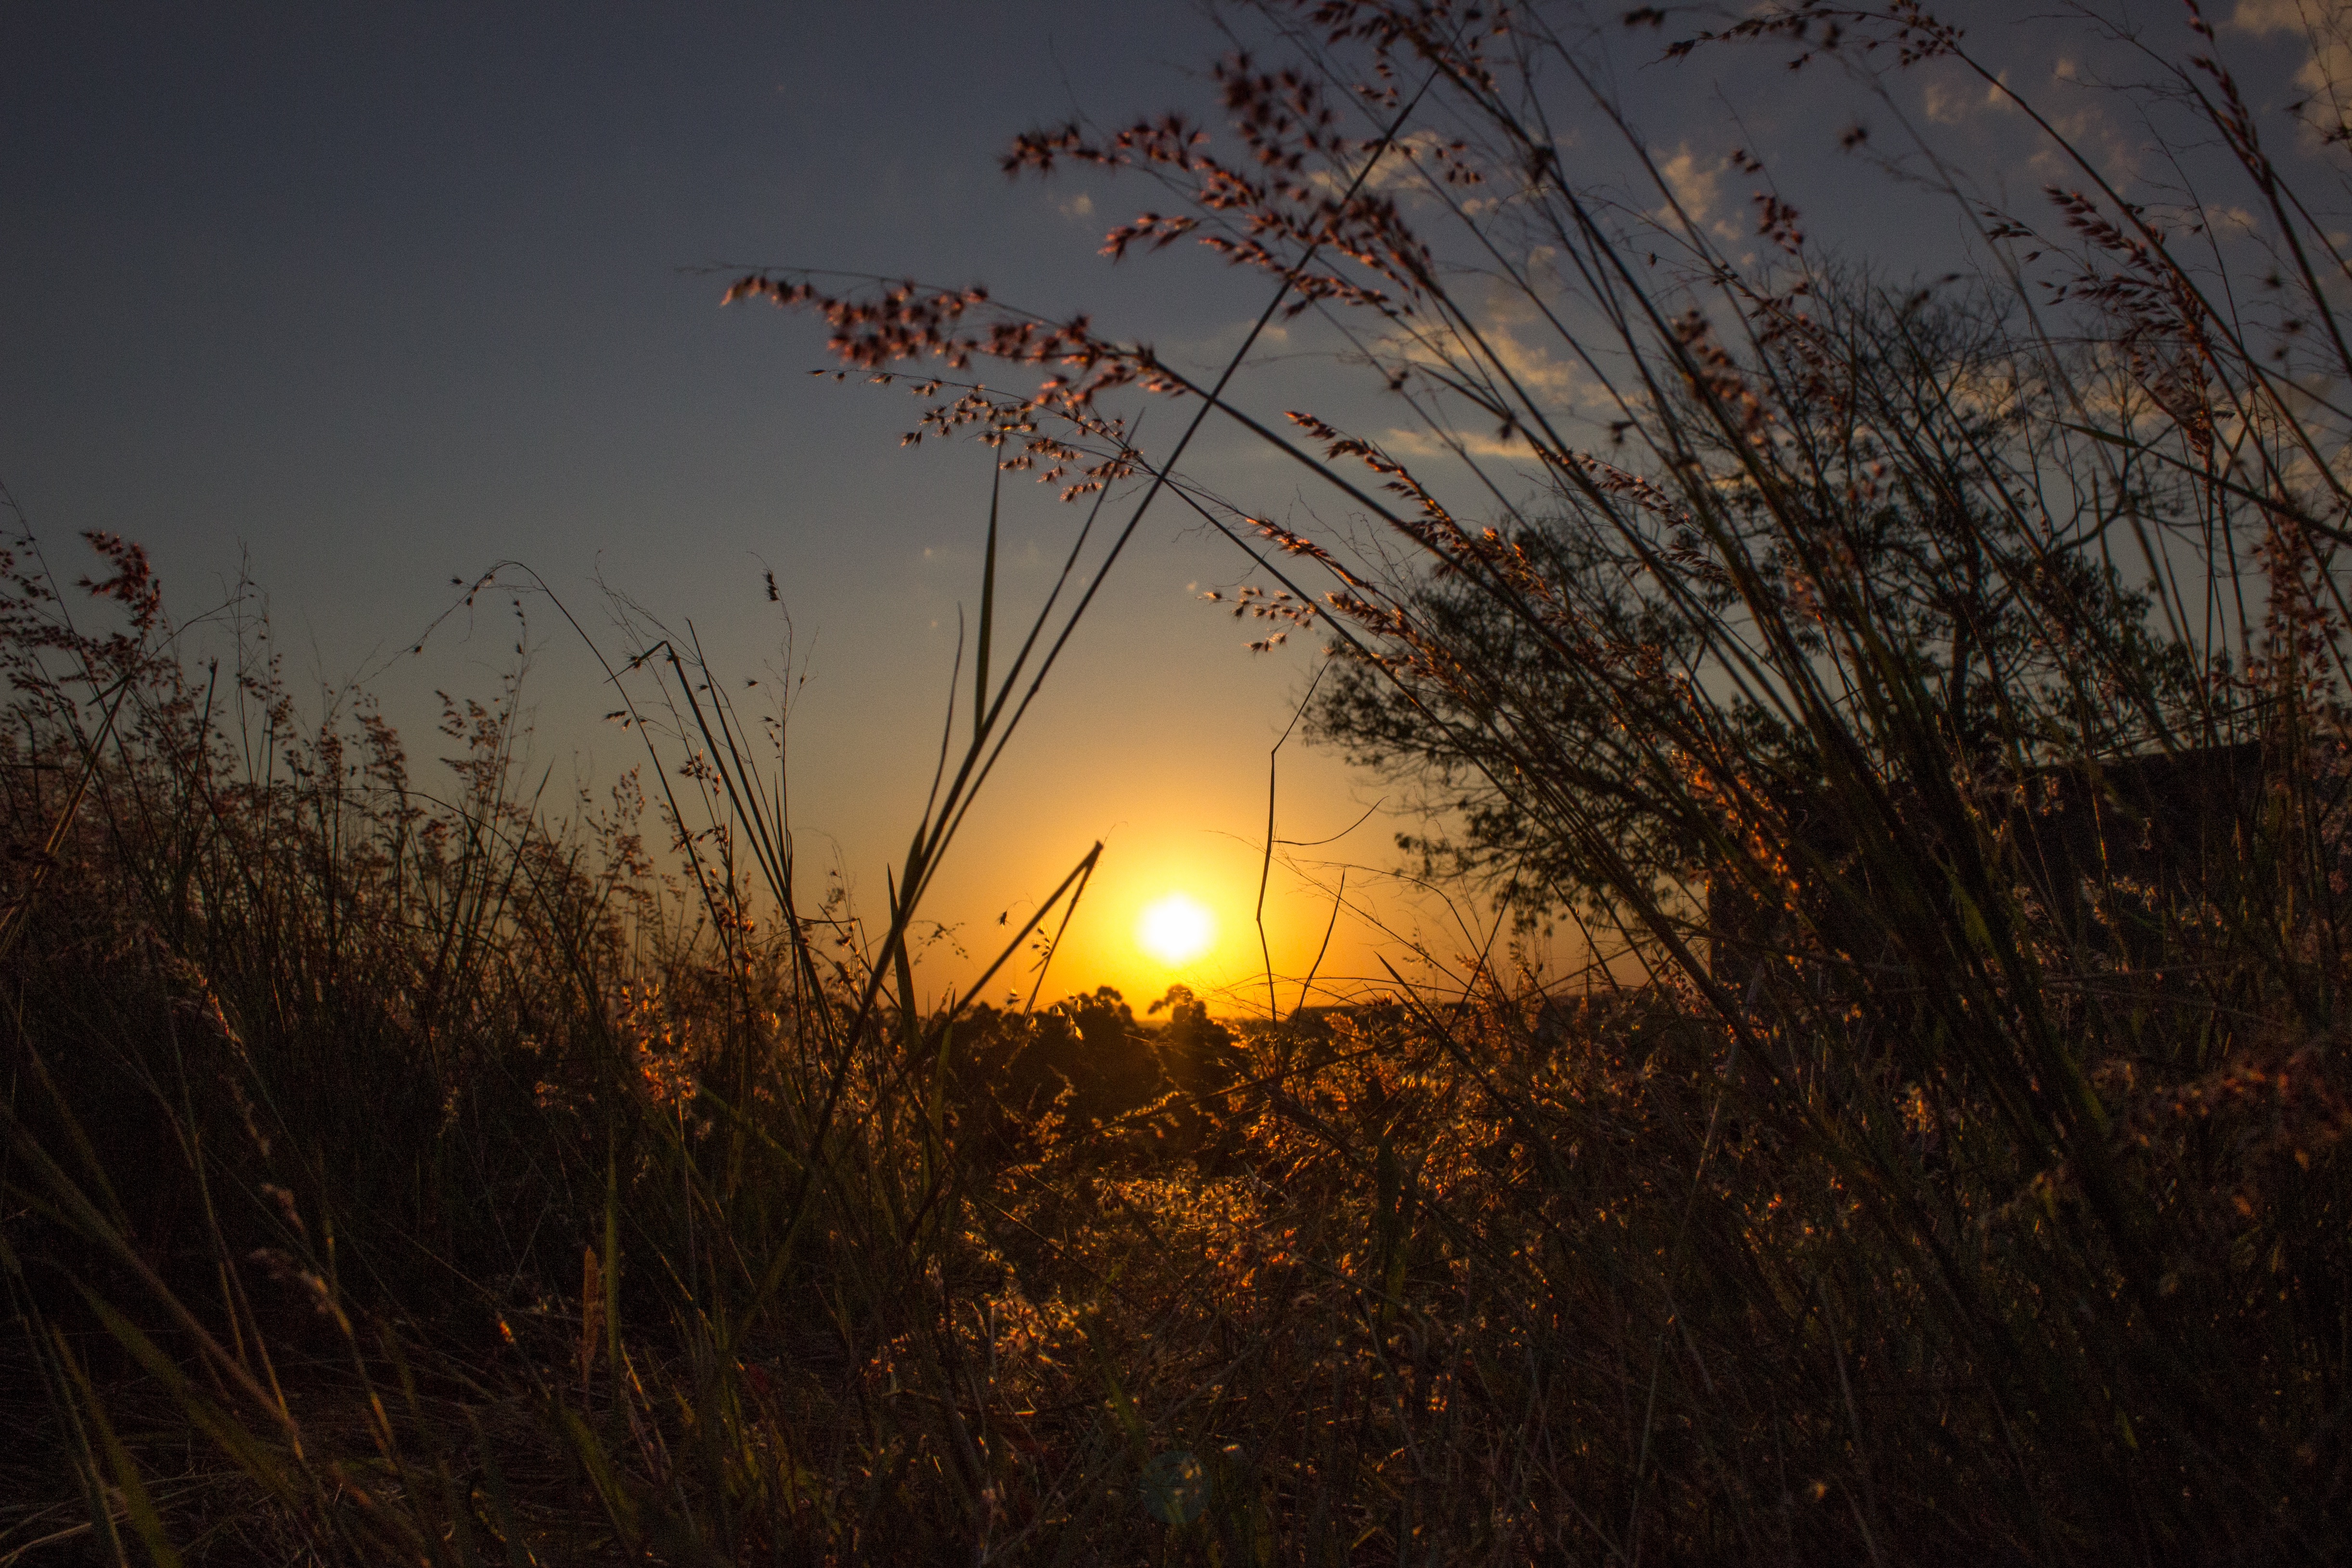
tree, nature, grass, branch, light, plant, sky, sun, sunrise, sunset, mist, field, prairie, sunlight, morning, leaf, flower, dawn, dusk, evening, autumn, season, habitat, natural environment, atmospheric phenomenon, grass family